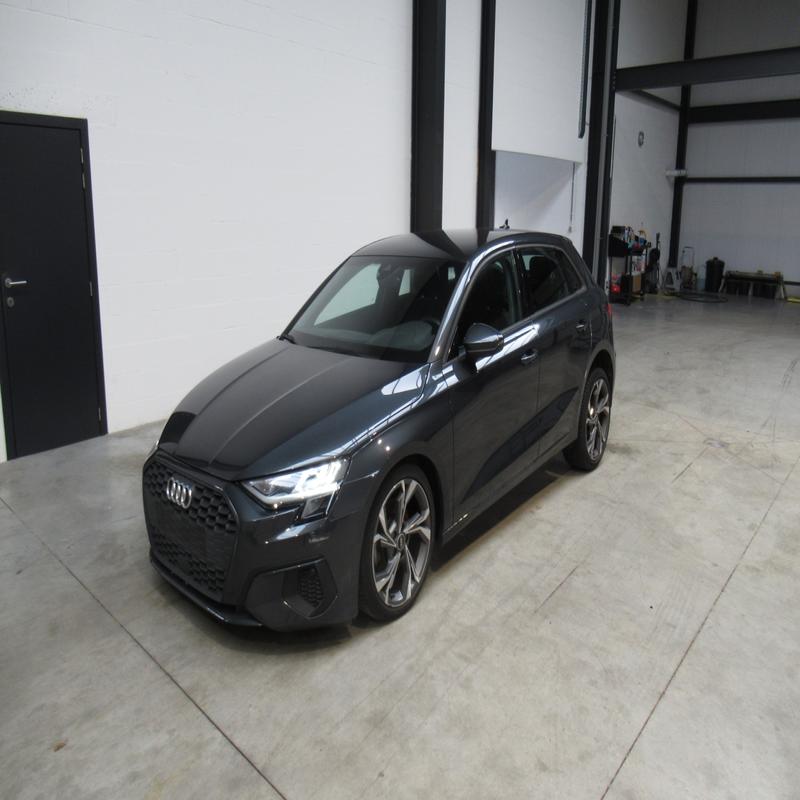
Aucun dommage détecté.
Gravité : aucun